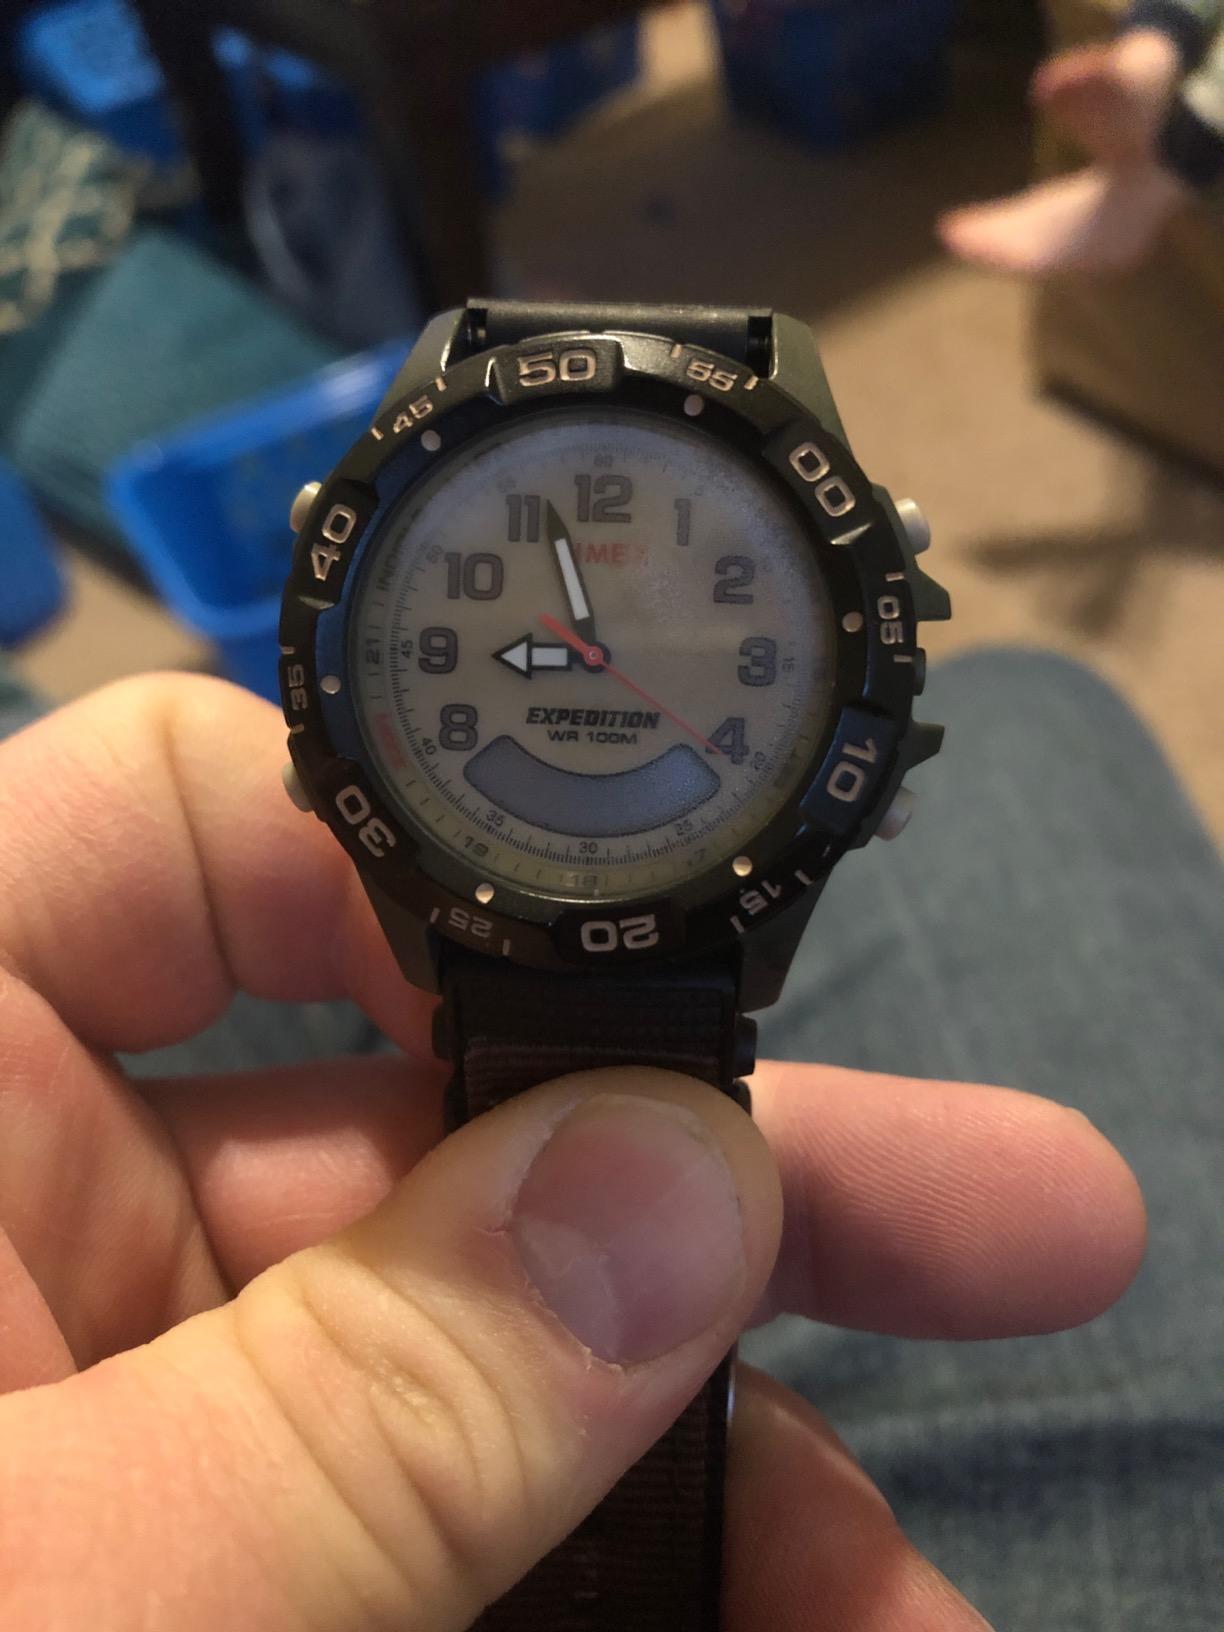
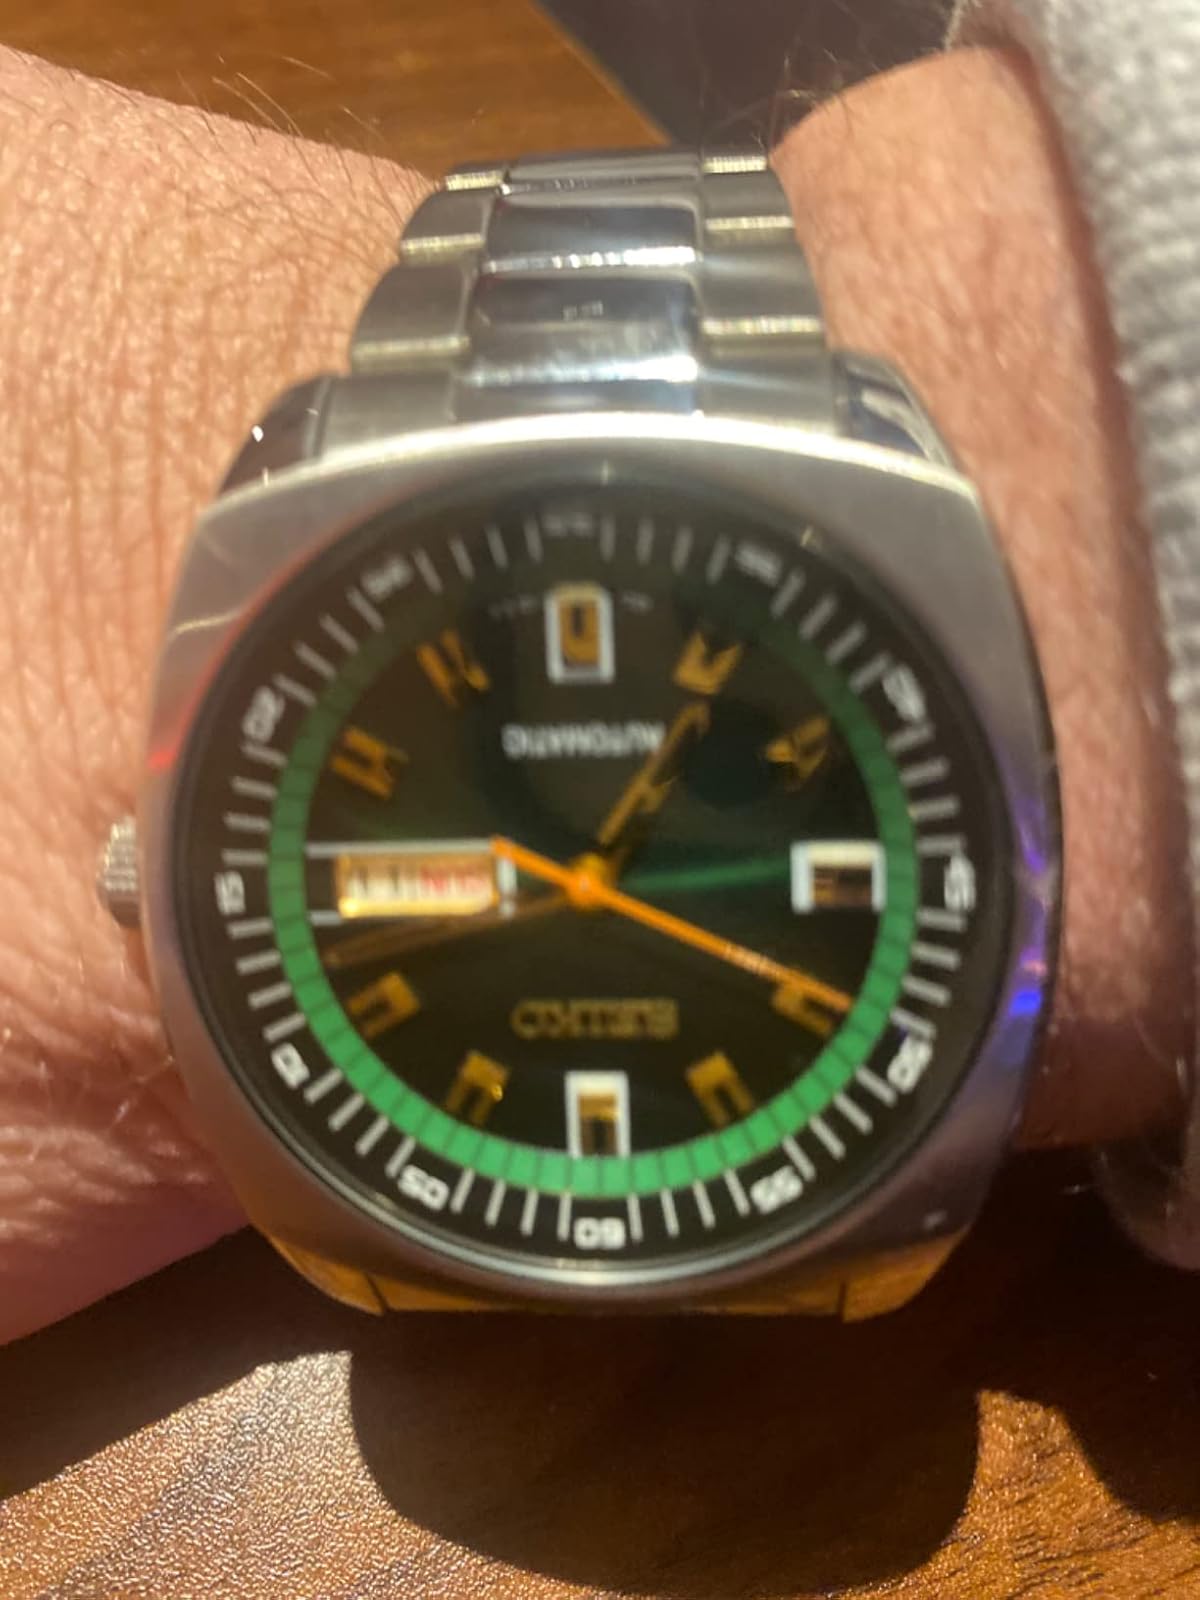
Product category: accessories_watch
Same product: no